2009 Japanese Grand Prix

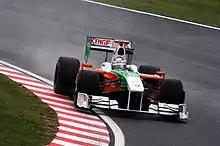
Adrian Sutil during the first practice session of the weekend, which was run in wet conditions.

The rain increased markedly for the second session, which saw very limited running in the first hour with Toro Rosso's Jaime Alguersuari and Sébastien Buemi being the only drivers to set times. Owing to poor visibility and limited tyre allocations, many of the drivers elected to do only a handful of laps; Nico Rosberg did just seven in comparison to the twenty he had done in the first session, a pattern followed by many other drivers. Heikki Kovalainen and both Brawn GP drivers elected not to take to the circuit. Adrian Sutil went on to set the fastest lap of the session with Sebastian Vettel in second, both of them some seven seconds slower than Kovalainen's first session time.